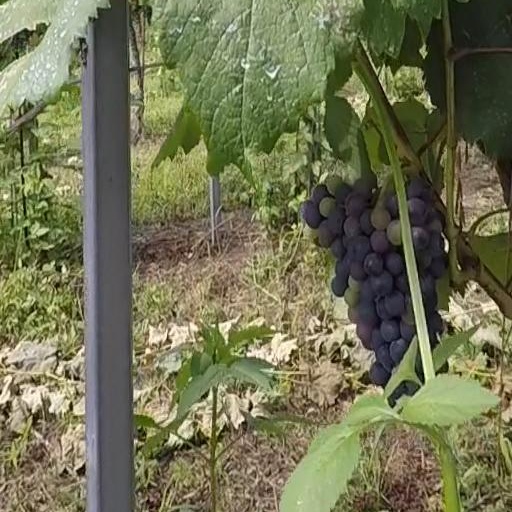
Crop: grape